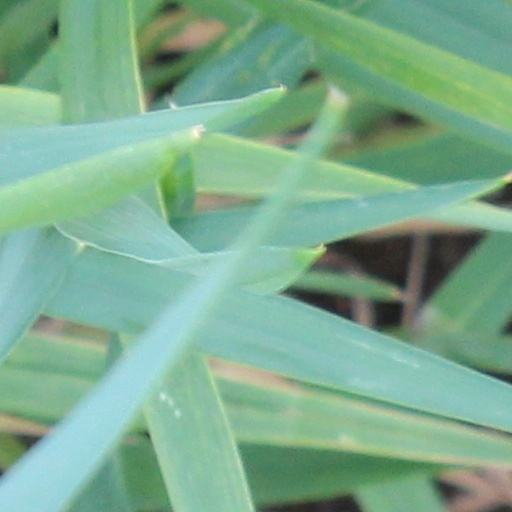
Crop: wheat